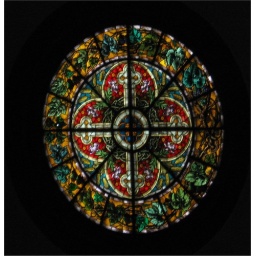
May 18 07 - Riga, Latvia - A beautiful stained glass window in the church.